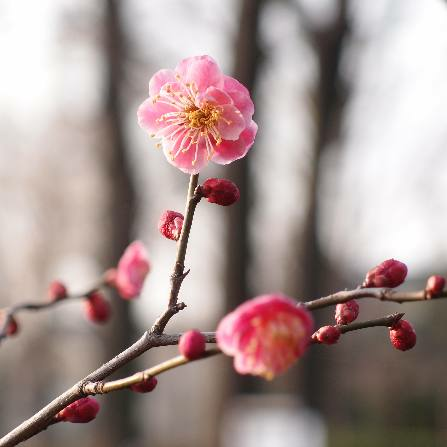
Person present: No